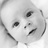
Emotion: neutral